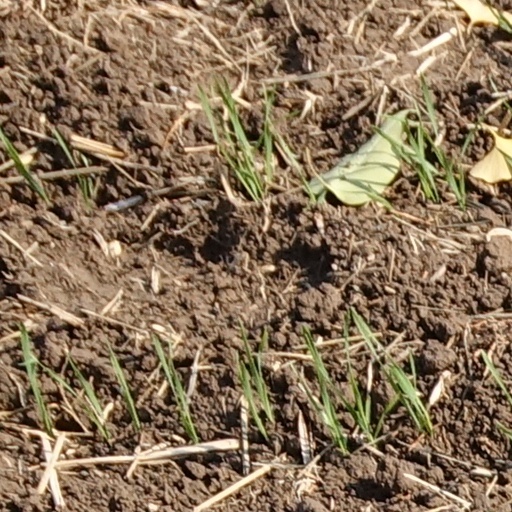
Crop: wheat